Sheva Ausubel

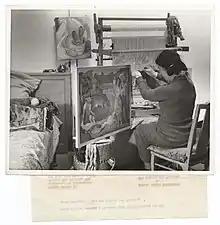
Sheva Ausubel

She studied at the National Academy of Design and with André Lhote.